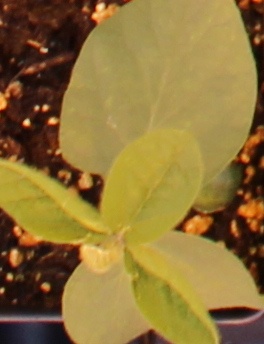
Label: Soybean